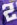
Number: 2